Zero waste

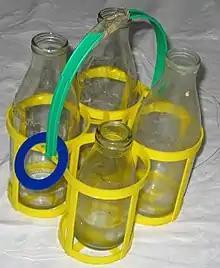
Returnable glass milk bottles

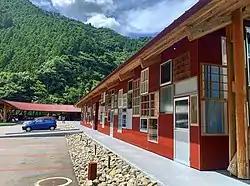
Kamikatsu Zero Waste Center, itself built using recycled materials

Milk can be shipped in many forms. One of the traditional forms was reusable returnable glass milk bottles, often home delivered by a milkman. While some of this continues, other options have recently been more common: one-way gable-top paperboard cartons, one-way aseptic cartons, one-way recyclable glass bottles, one-way milk bags, and others. Each system claims some advantages and also has possible disadvantages. From the zero-waste standpoint, the reuse of bottles is beneficial because the material usage per trip can be less than other systems. The primary input (or resource) is silica-sand, which is formed into glass and then into a bottle. The bottle is filled with milk and distributed to the consumer. A reverse logistics system returns the bottles for cleaning, inspection, sanitization, and reuse. Eventually, the heavy-duty bottle would not be suited for further use and would be recycled. Waste and landfill usage would be minimized. The material waste is primarily the wash water, detergent, transportation, heat, bottle caps, etc. While true zero waste is never achieved, a life cycle assessment can be used to calculate the waste at each phase of each cycle.